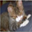
Label: cat